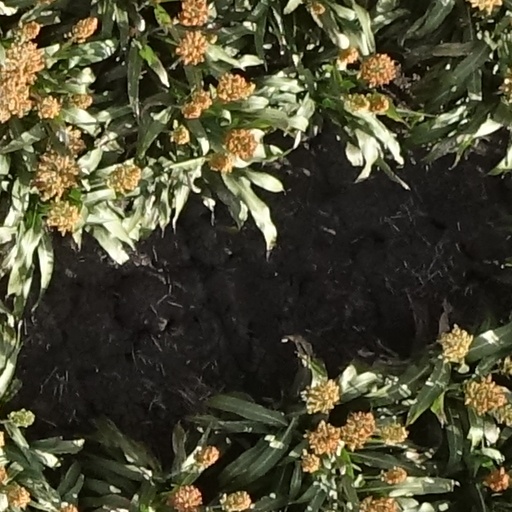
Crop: sorghum